Postal codes in the Czech Republic

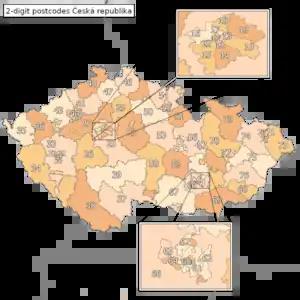
2-digit postcode areas of the Czech Republic (defined through the first two postcode digits)

Postal codes in the Czech Republic are called PSČ (PSČ, stands for , - postal routing number). The acronym is commonly pronounced as a word, rather than separate letters. The system was introduced in former Czechoslovakia in 1973 and has remained unchanged. The postal code consists of five digits, usually written with a space in the form XXX XX. The first digit indicates a region (i.e. regions of Czechoslovakia as of the time when the PSČ system was put into use, hence some differences from the current administrative divisions):